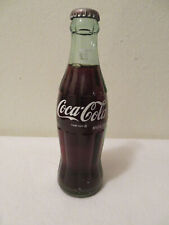
Waste category: glass